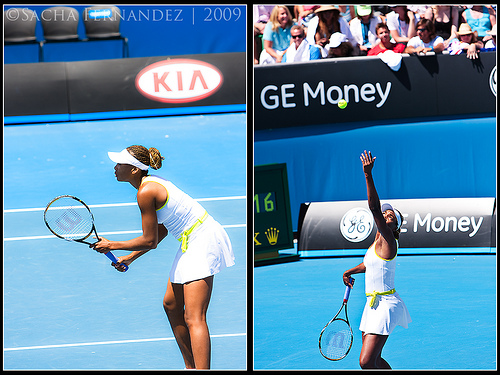
hai người phụ nữ đang chơi tennis ở trên sân